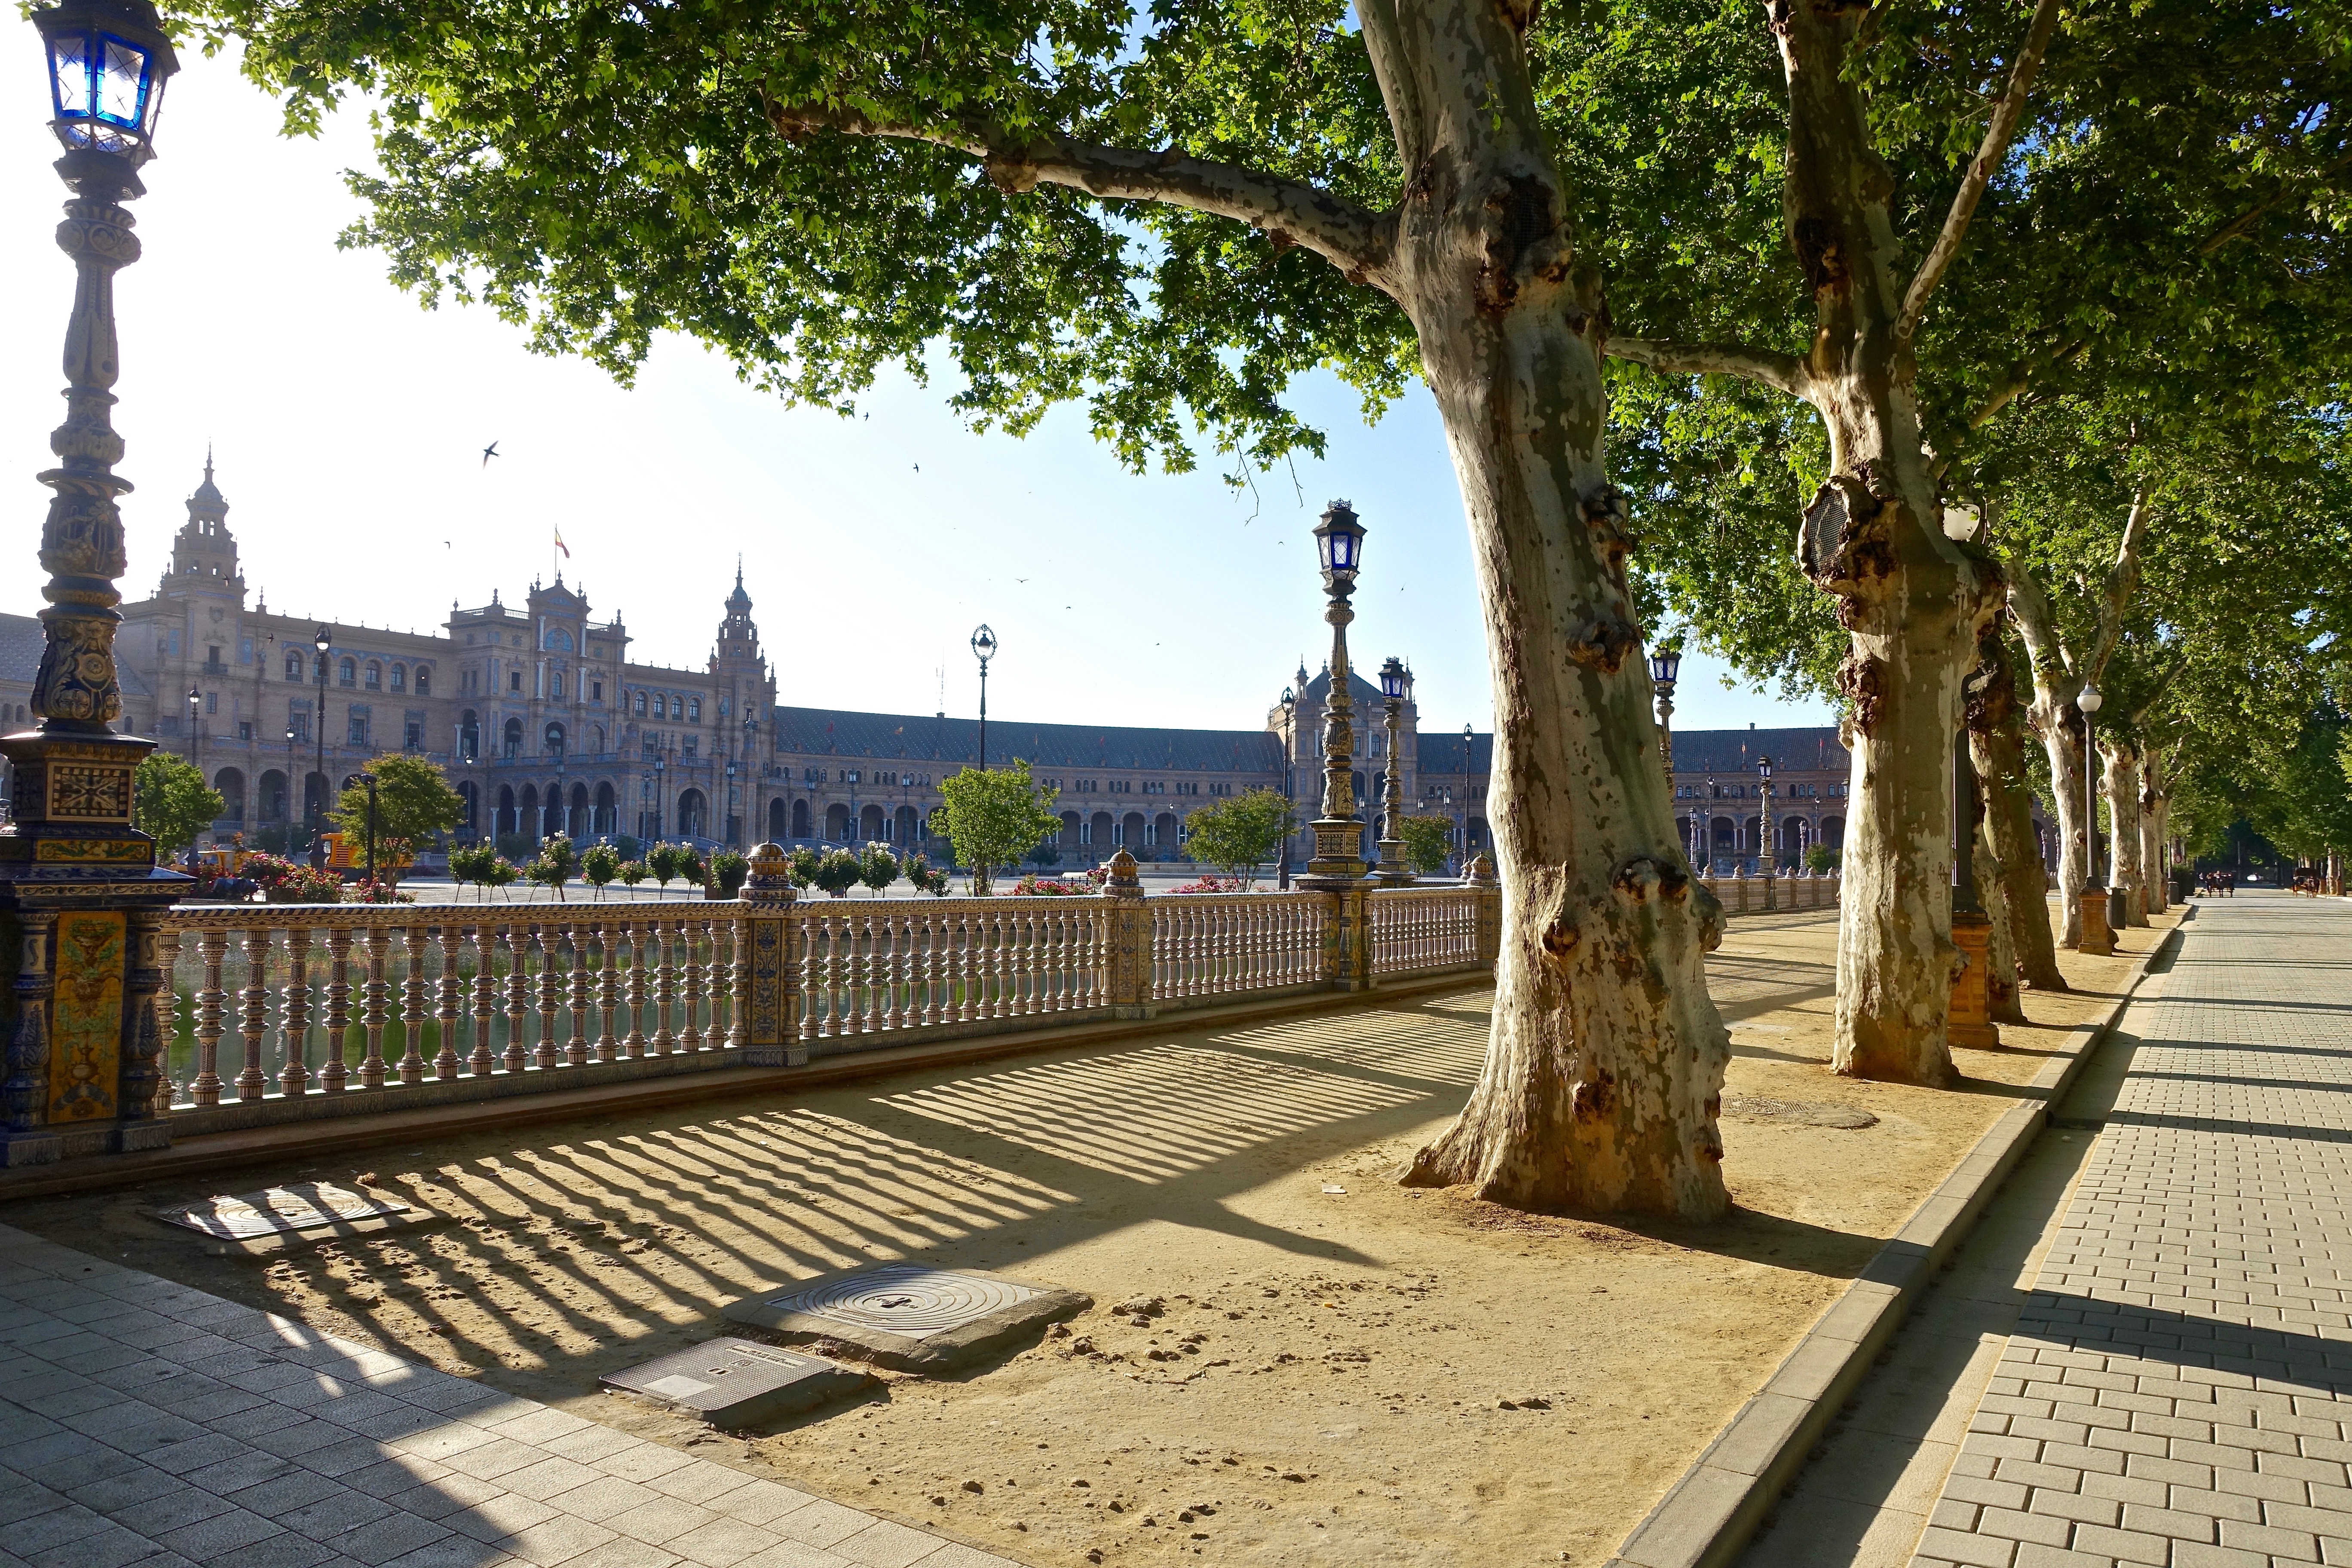
boardwalk, palace, walkway, monument, plaza, historic, seville, town square, famous, estate, plaza de espania